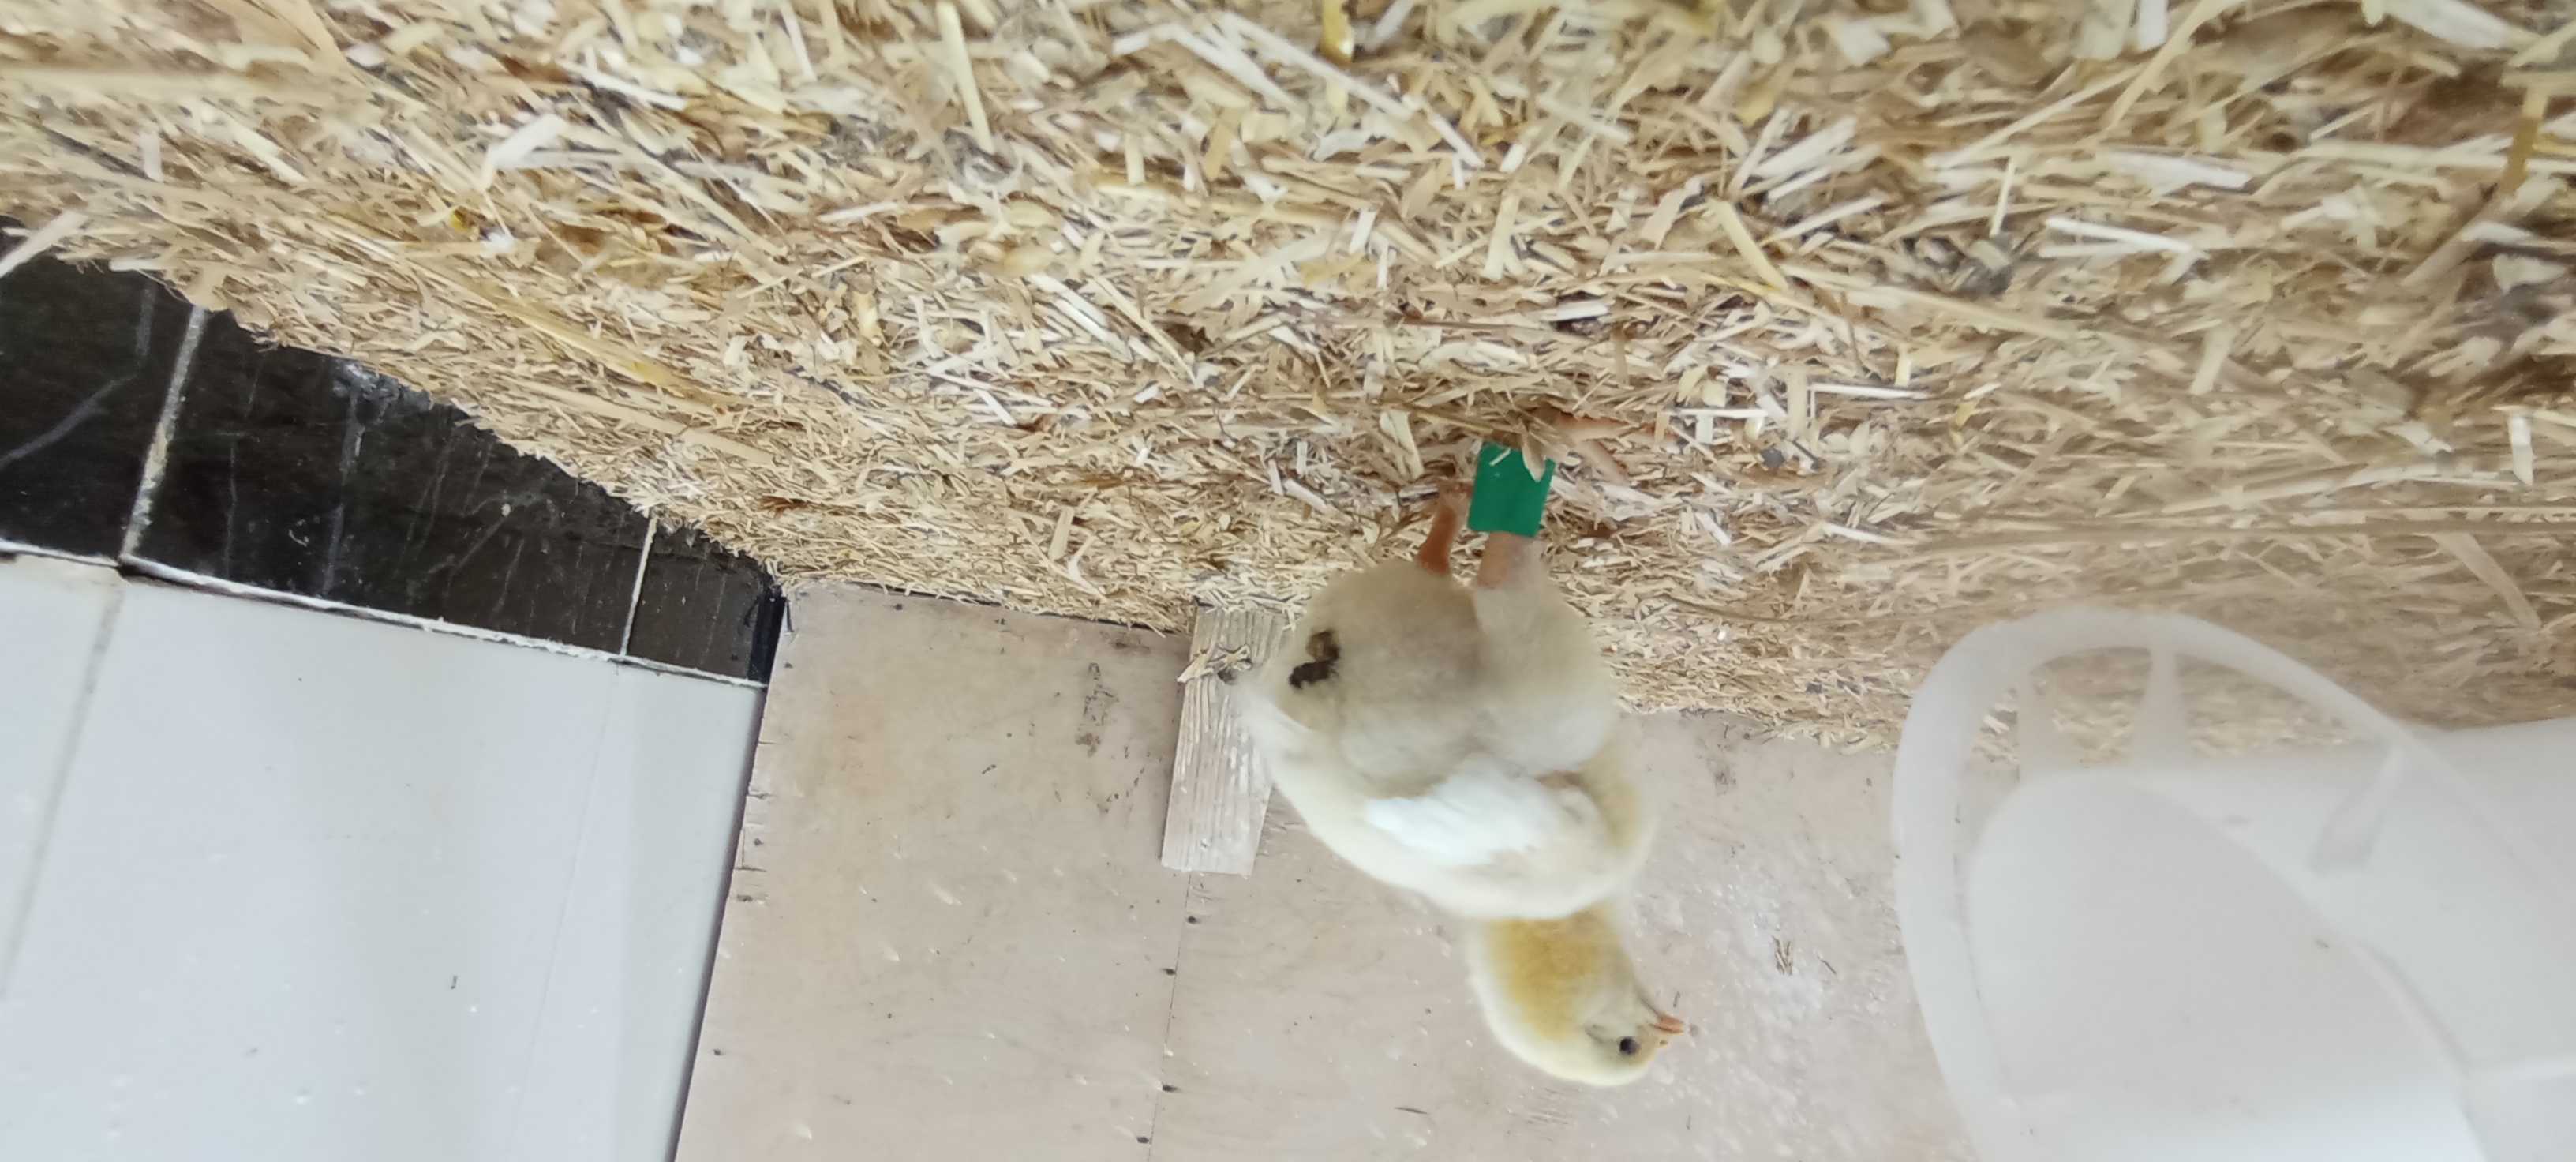
Weight: 180 g